Edgehill College

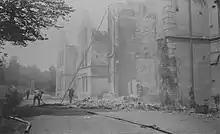
Photograph showing workmen clearing up the morning after Edgehill College, Devon, was burnt out

On 5 March 2006, a fire caused costly damage to the main school. Another fire caused significant damage on 11 May 2008.